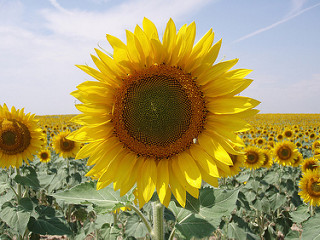
Flower: sunflower